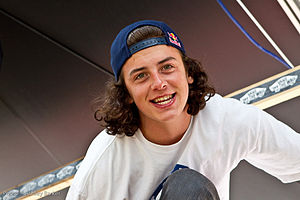
Mark McMorris
Mark Lee McMorris er en canadisk snowboarder, der har specialiseret sig i disciplinerne slopestyle og big air. Han var den første snowboarder der gennemførte tricket "backside triple cork 1440", hvilket han vandt to guldmedalje i under slopestyle-konkurrencerne ved Vinter X-Games i 2012 og 2013. Han deltog i slopestyle konkurrencen ved vinter-OL 2014 i Sotji, hvor han vandt én bronzemedalje.